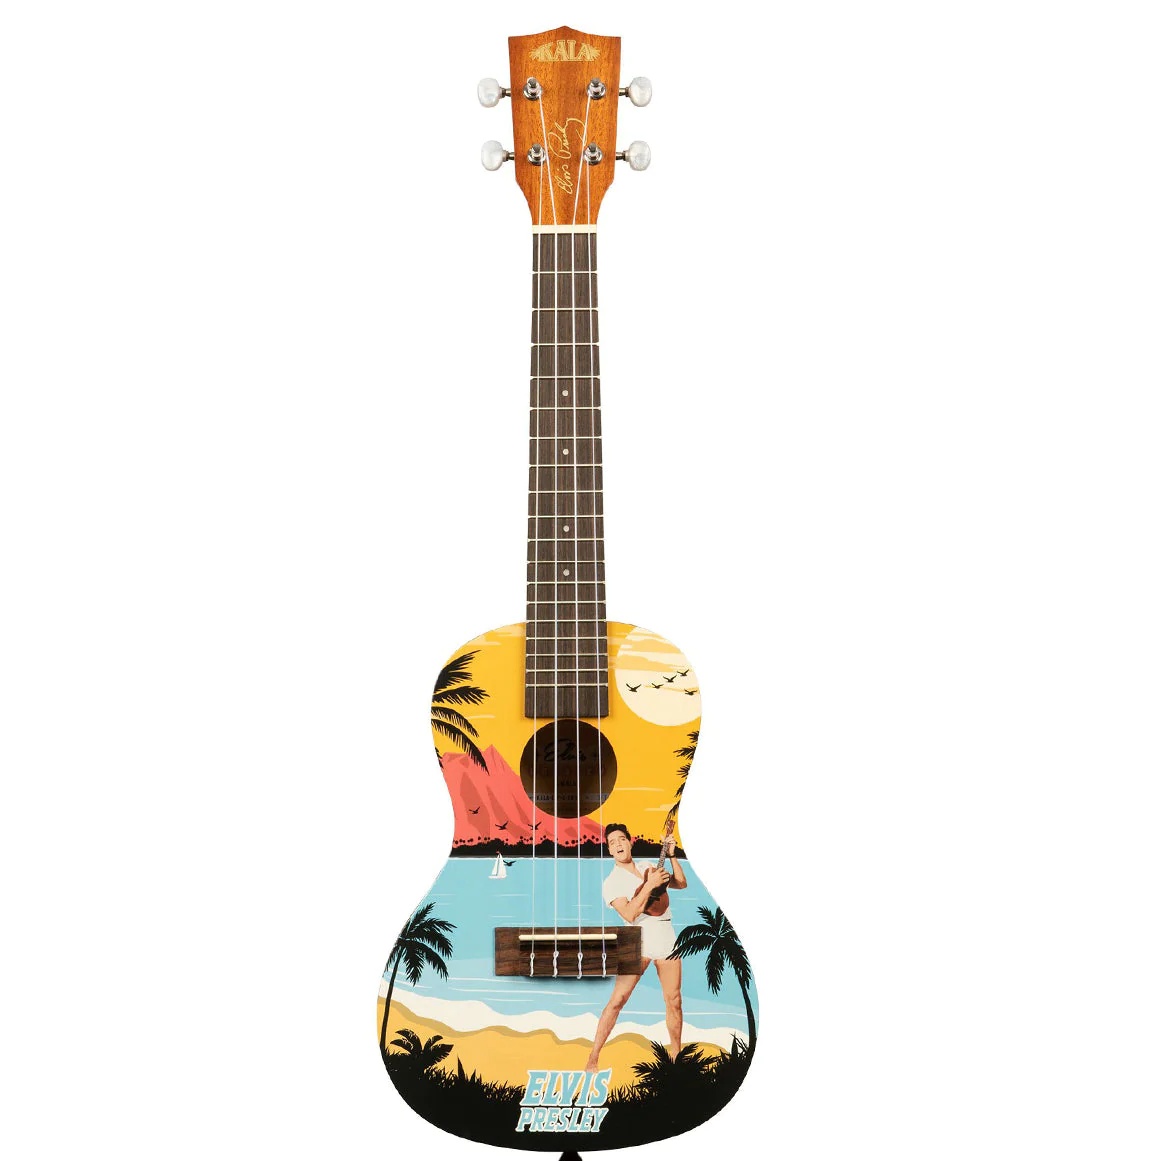
Kala Elvis Blue Hawaii Concert Ukulele
Blue Hawaii showcased Elvis' love of Hawaiian music and the influence it played throughout his career. Blue Hawaii opened as the no. 2 film at the box office and spent 20 weeks as the no. 1 album on Billboard's Pop charts. Lessons for 3 of Elvis' most popular songs from his Hawaii era are included with this bundle. Available in a concert model.
Brand: Kala Ukuleles
Category: Arts & Entertainment > Hobbies & Creative Arts > Musical Instruments > String Instruments > Ukuleles > Concert Ukuleles